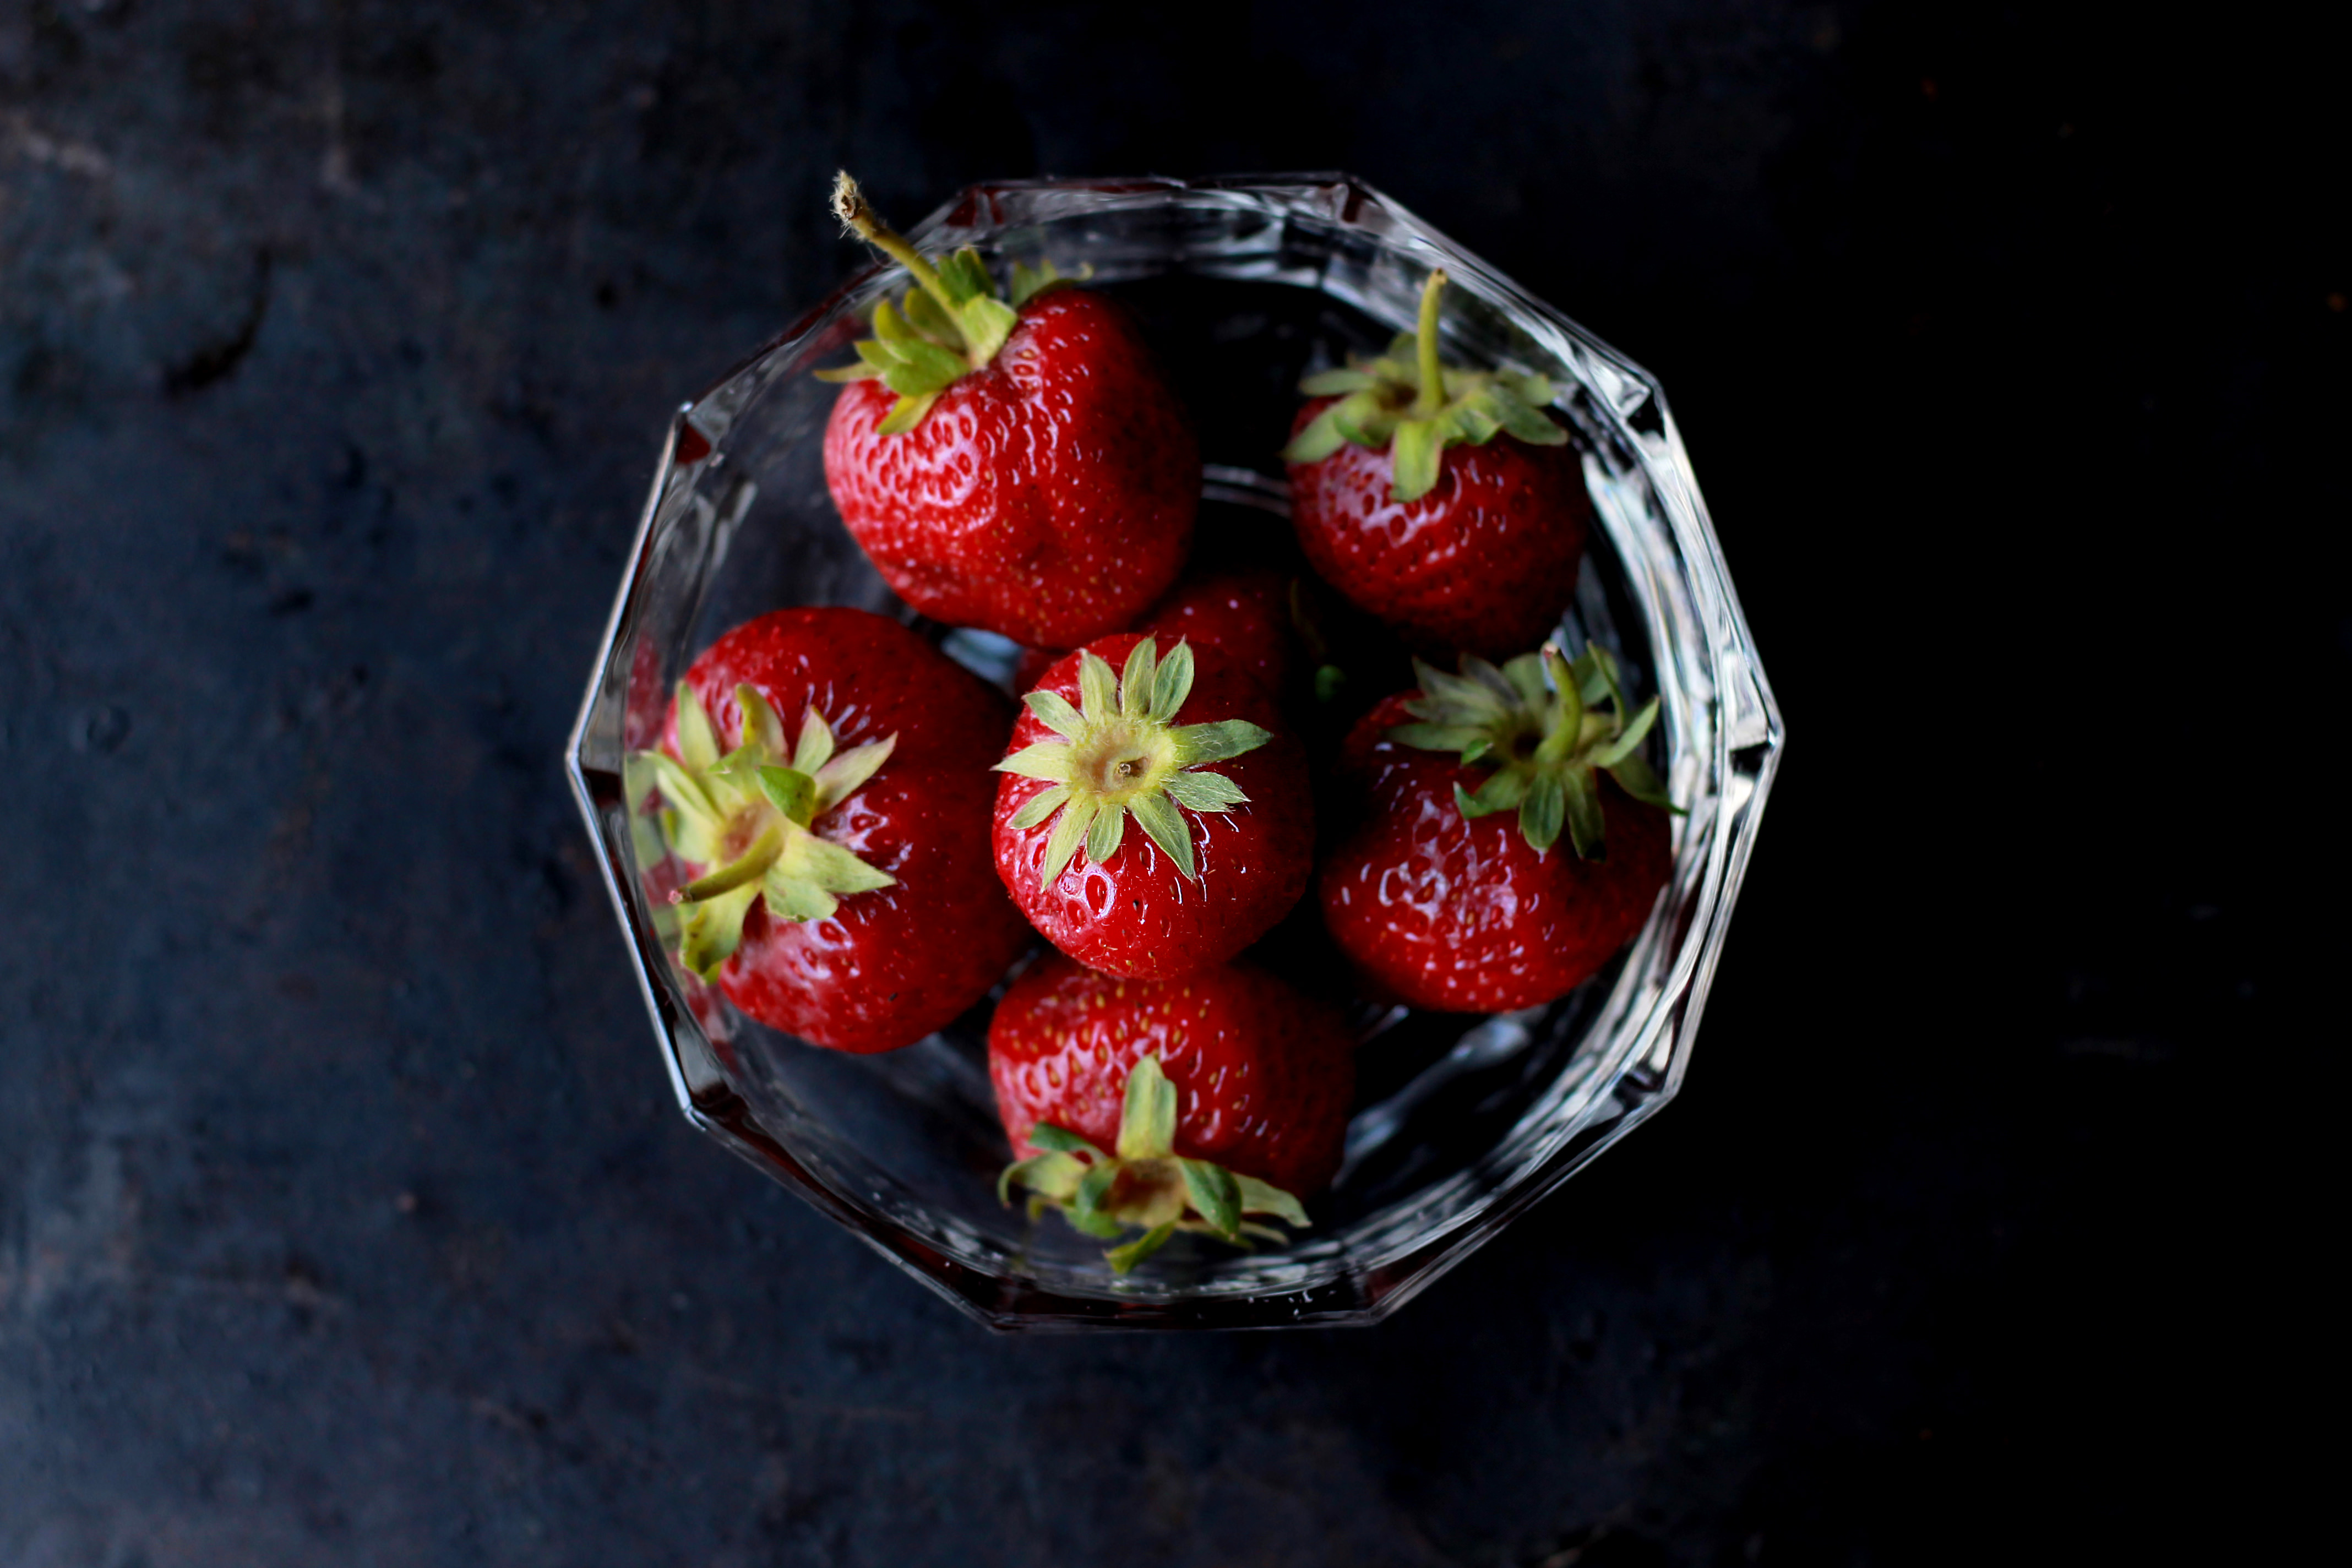
plant, fruit, berry, sweet, ripe, bowl, food, produce, healthy, delicious, strawberry, close up, berries, tasty, glass bowl, strawberries